Bolshoy Solovetsky Island

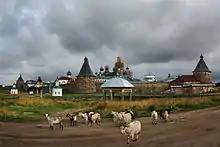
Goat herd in Solovetsky Islands, Russia

The island is located on the southwestern side of the archipelago. To the east of Solovetsky Island there are Anzersky Island and Bolshaya Muksalma Island. From the Bolshaya Muksalma side, a bay, Dolgaya Bay, several kilometers long, is connected by a narrow passage to the White Sea. Another bay in the north of the island is Sosnovaya Bay. Solovetsky and Anzersky islands are separated by the Anzerskaya Salma strait, and Solovetsky and Bolshaya Muksalma islands are separated by two straits: Severnye Zheleznye Vorota and Yuzhnye Zheleznye Vorota (literally translated as Northern and Southern Iron Gates). Bolshoy Solovetsky and Bolshaya Muksalma Islands are connected by a dam built by the monks of the Solovetsky Monastery. There are many lakes on the island, the biggest of which is Lake Krasnoye. The area of the island is , with the length and the width being and , respectively. The highest point of the island is Sekirnaya Mountain, high.ost of the island is covered by coniferous forest.